Ricardo Karam

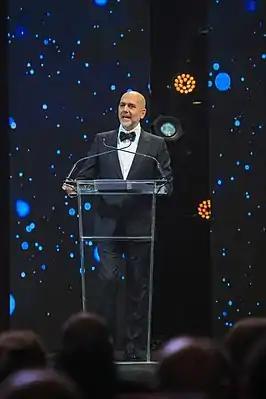
Ricardo Karam giving his keynote in Amman, 2017

In 2017, the Iraqi mother of two and the daughter of Karam's close friend, Farah Jawad Kassab died in dubious circumstances during a plastic surgery procedure in Lebanon. Ricardo Karam took to his social media platforms after the incident, telling Farah's story and helping it gain regional attention, thus turning it into a case of public opinion. He argued against misinformation and false advertisements, warning against traps and the importance of prudence when seeking proper healthcare.